Edith of Wilton

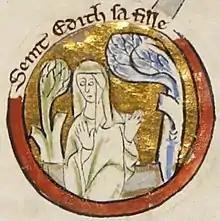
Circular-spaced miniature of Edith, pictured in the centre with her hands raised and flanked by plant-like objects

Edith was born around 961 at the royal village in Kemsing, in Kent, England. She was the daughter of King Edgar and Wulfthryth, who was of noble birth, received her education at Wilton Abbey, and later became its abbess. Her half-brothers, Edward the Martyr and Æthelred II, both succeeded their father as king. Barbara Yorke reports that Goscelin, Edith's hagiographer, is unclear regarding the exact date of her birth. Yorke also reports that modern scholars are uncertain regarding Wulfthryth's status. Goscelin states that Wulfthryth was Edgar's wife and Yorke calls Wulfthryth his second wife, but Susan J. Ridyard calls Wulfthryth Edgar's "wife or concubine" and the "Oxford Dictionary of Saints" calls Wulfthryth his concubine. When Edith was an infant, her parents' marriage was dissolved, in either 963 or 964, which allowed Edgar to remarry and allowed Wulfthryth to become abbess of Wilton shortly after Edith's birth. Goscelin calls Wulfthryth "a sister who had once been [Edgar's] wife".